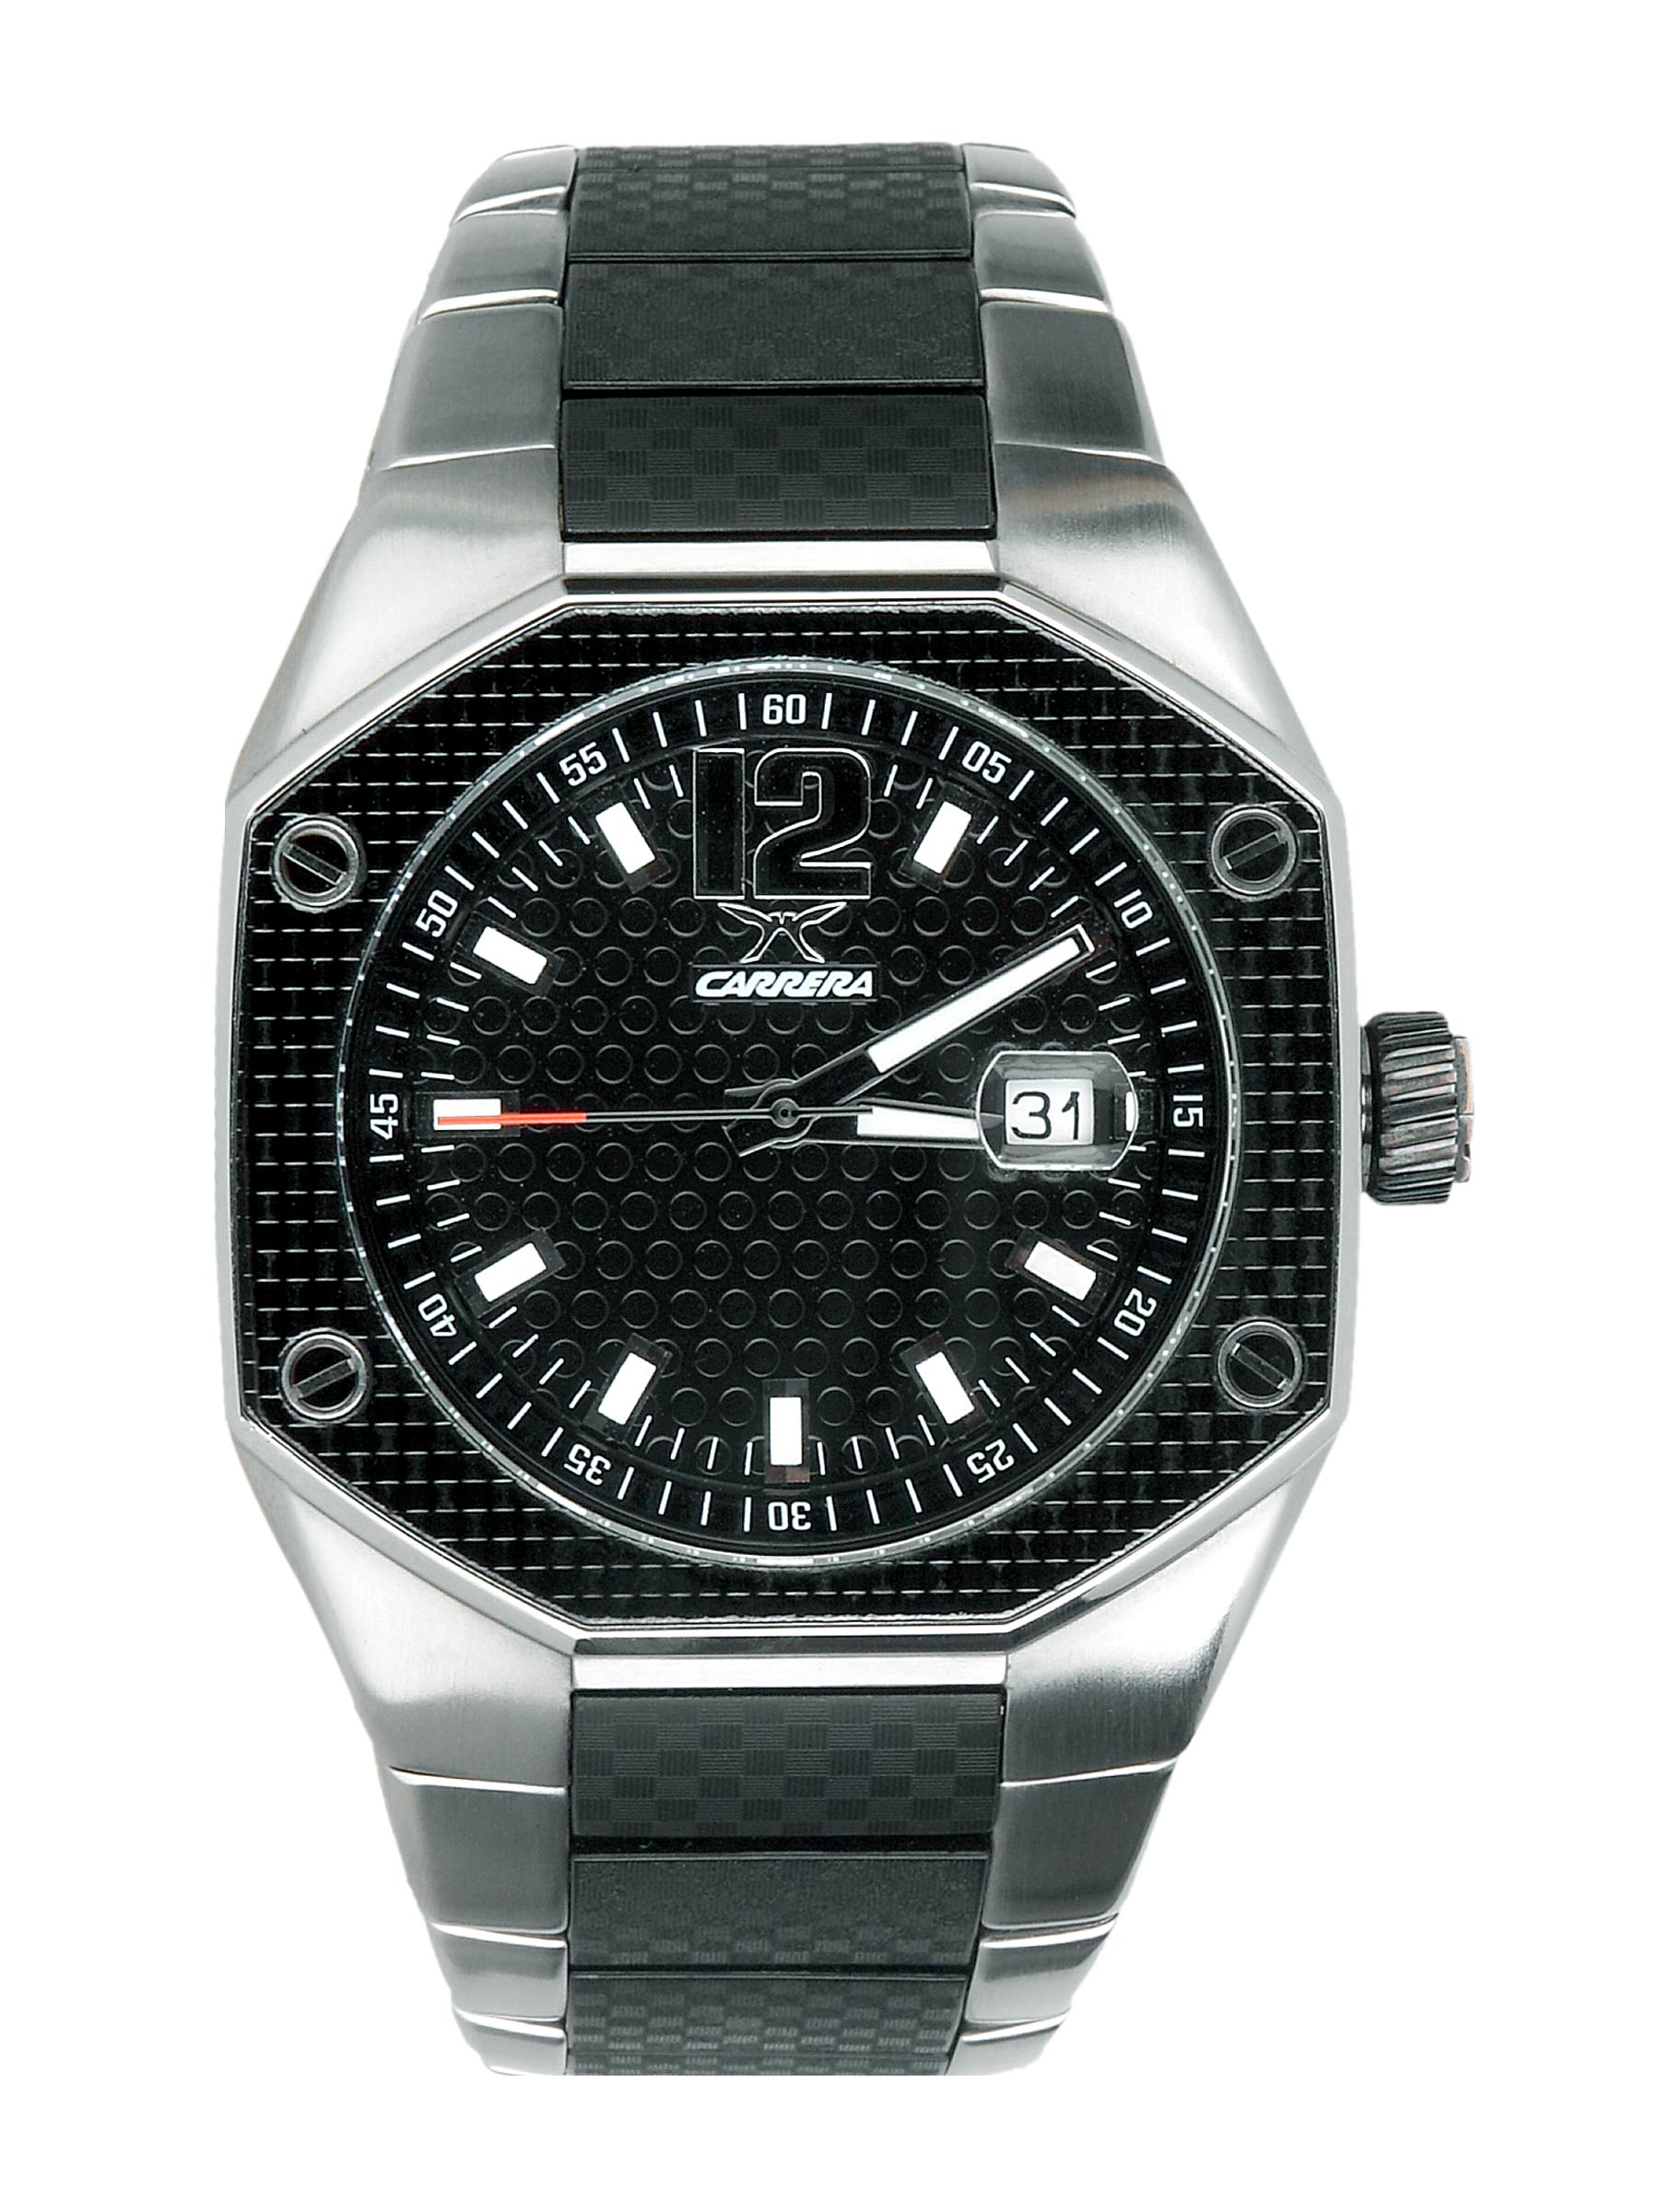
Carrera Men Dial steel finish patch Silver Watches
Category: Accessories / Watches / Watches
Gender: Men
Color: Silver
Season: Winter 2016
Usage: Casual